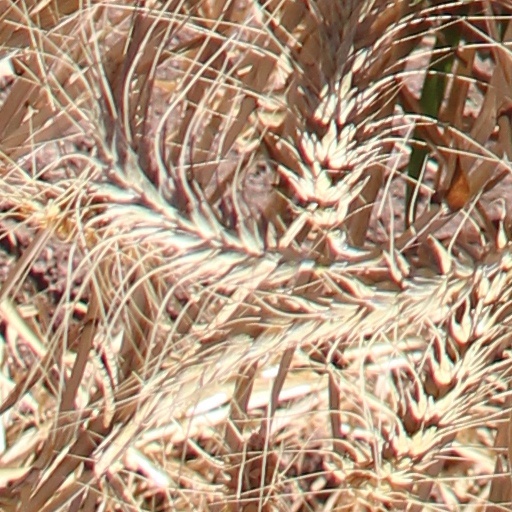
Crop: wheat